Jessica Seinfeld

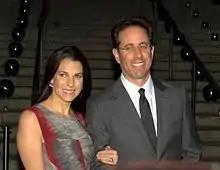
Jessica and her husband Jerry Seinfeld in New York, April 2010

In June 1998, Jessica married Eric Nederlander, a theatrical producer and the son of theater owner Robert Nederlander. In early August, after the wedding and a honeymoon in Italy with Nederlander, she met Jerry Seinfeld at a Reebok Sports Club and they began dating. Nederlander filed for divorce in October 1998, only four months after marriage. Sklar and Seinfeld became engaged in November 1999 and were married on December 25, 1999. Comedian George Wallace was the best man at the wedding.